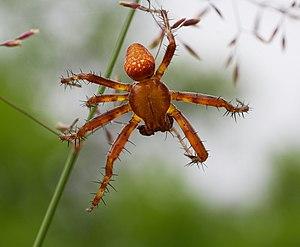
Araneus alsine.
Araneus alsine, l'Épeire alsine, est une espèce d'araignées aranéomorphes de la famille des Araneidae.